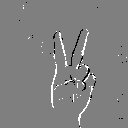
ASL letter: v